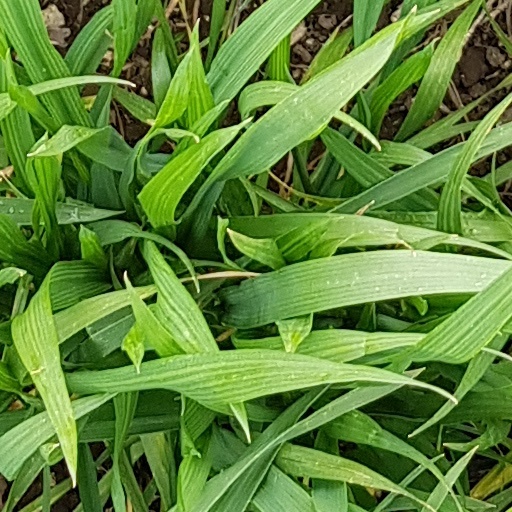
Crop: wheat